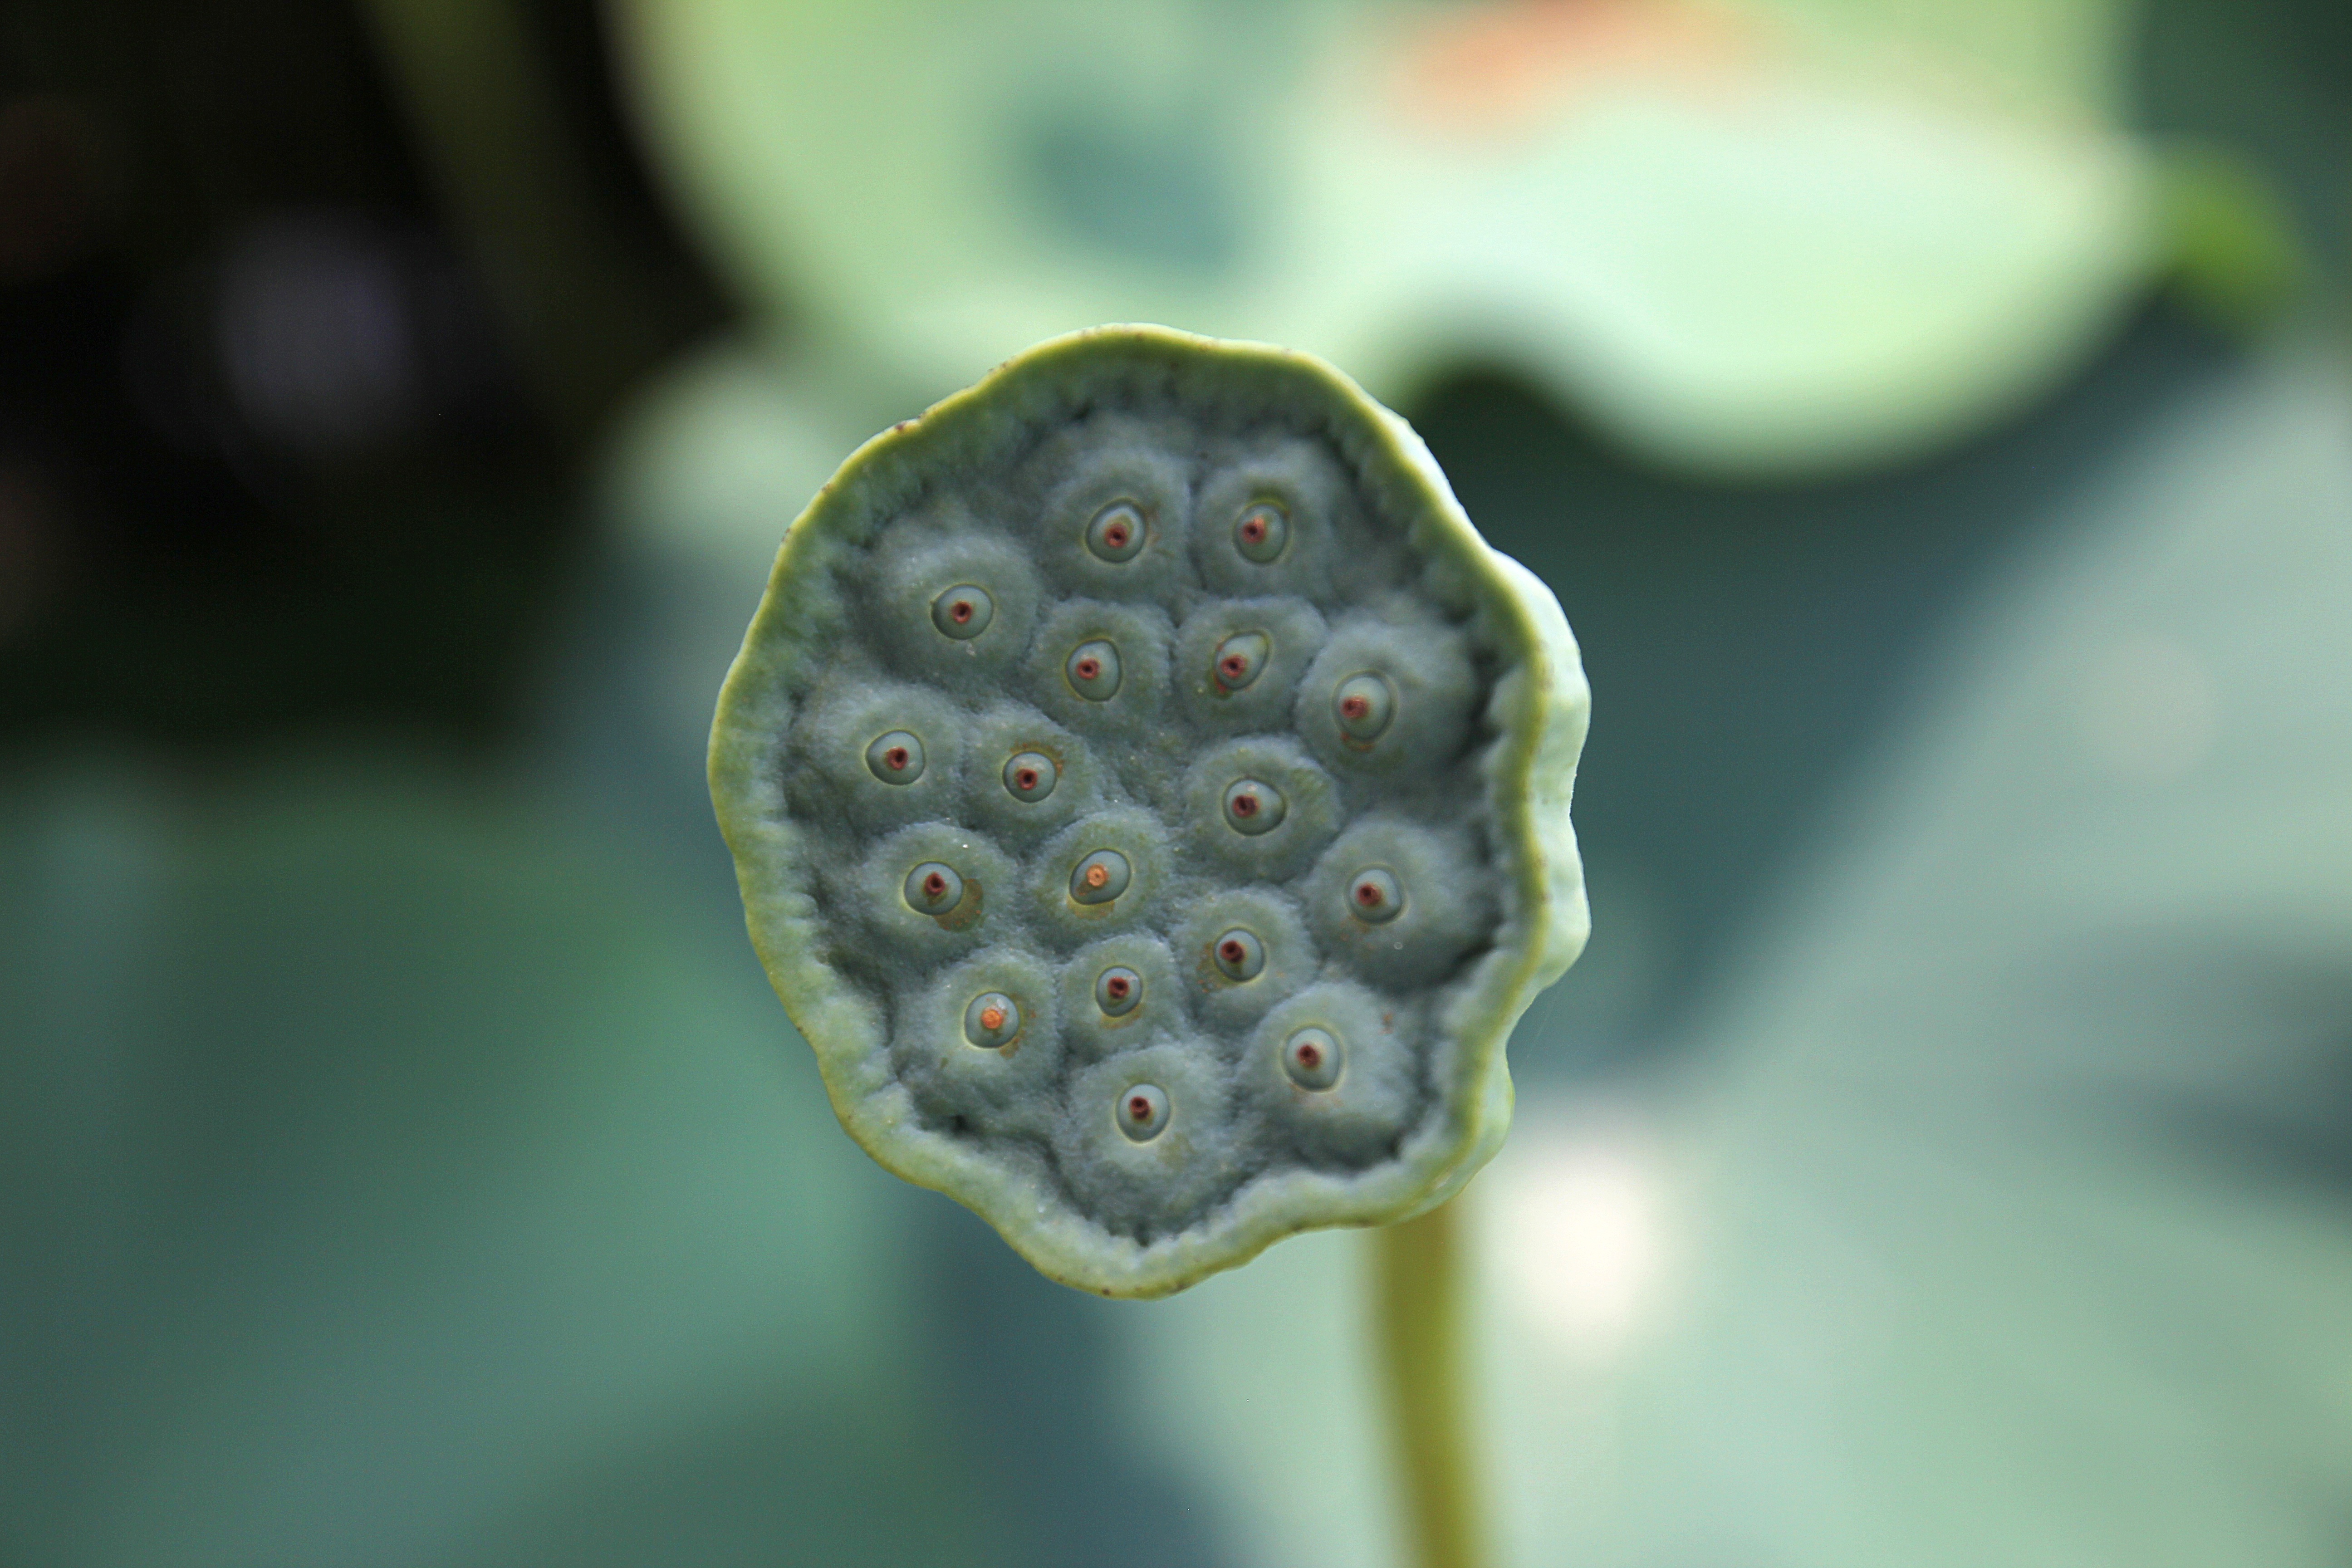
water, nature, outdoor, branch, plant, photography, fruit, leaf, seed, flower, petal, lake, summer, pond, environment, green, produce, natural, botany, aquatic, garden, pod, flora, season, close up, lotus, bud, waterlily, macro photography, plant stem, land plant, lotus fruit